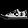
Label: Sneaker